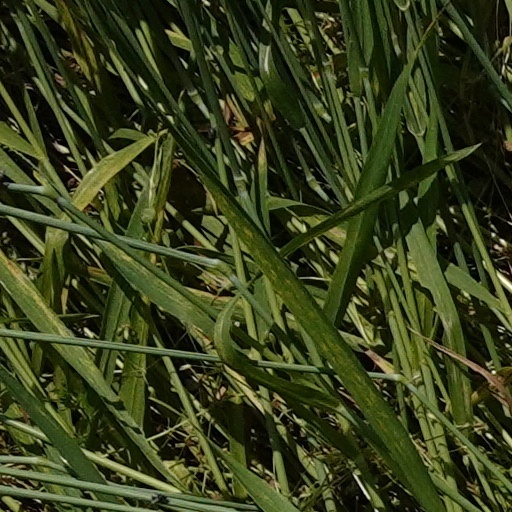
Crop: wheat